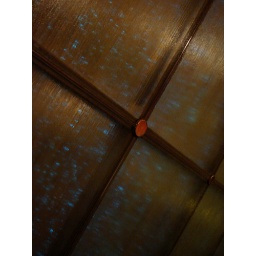
Kyoto, Japan: wall of color-changing water in the lobby of our hotel